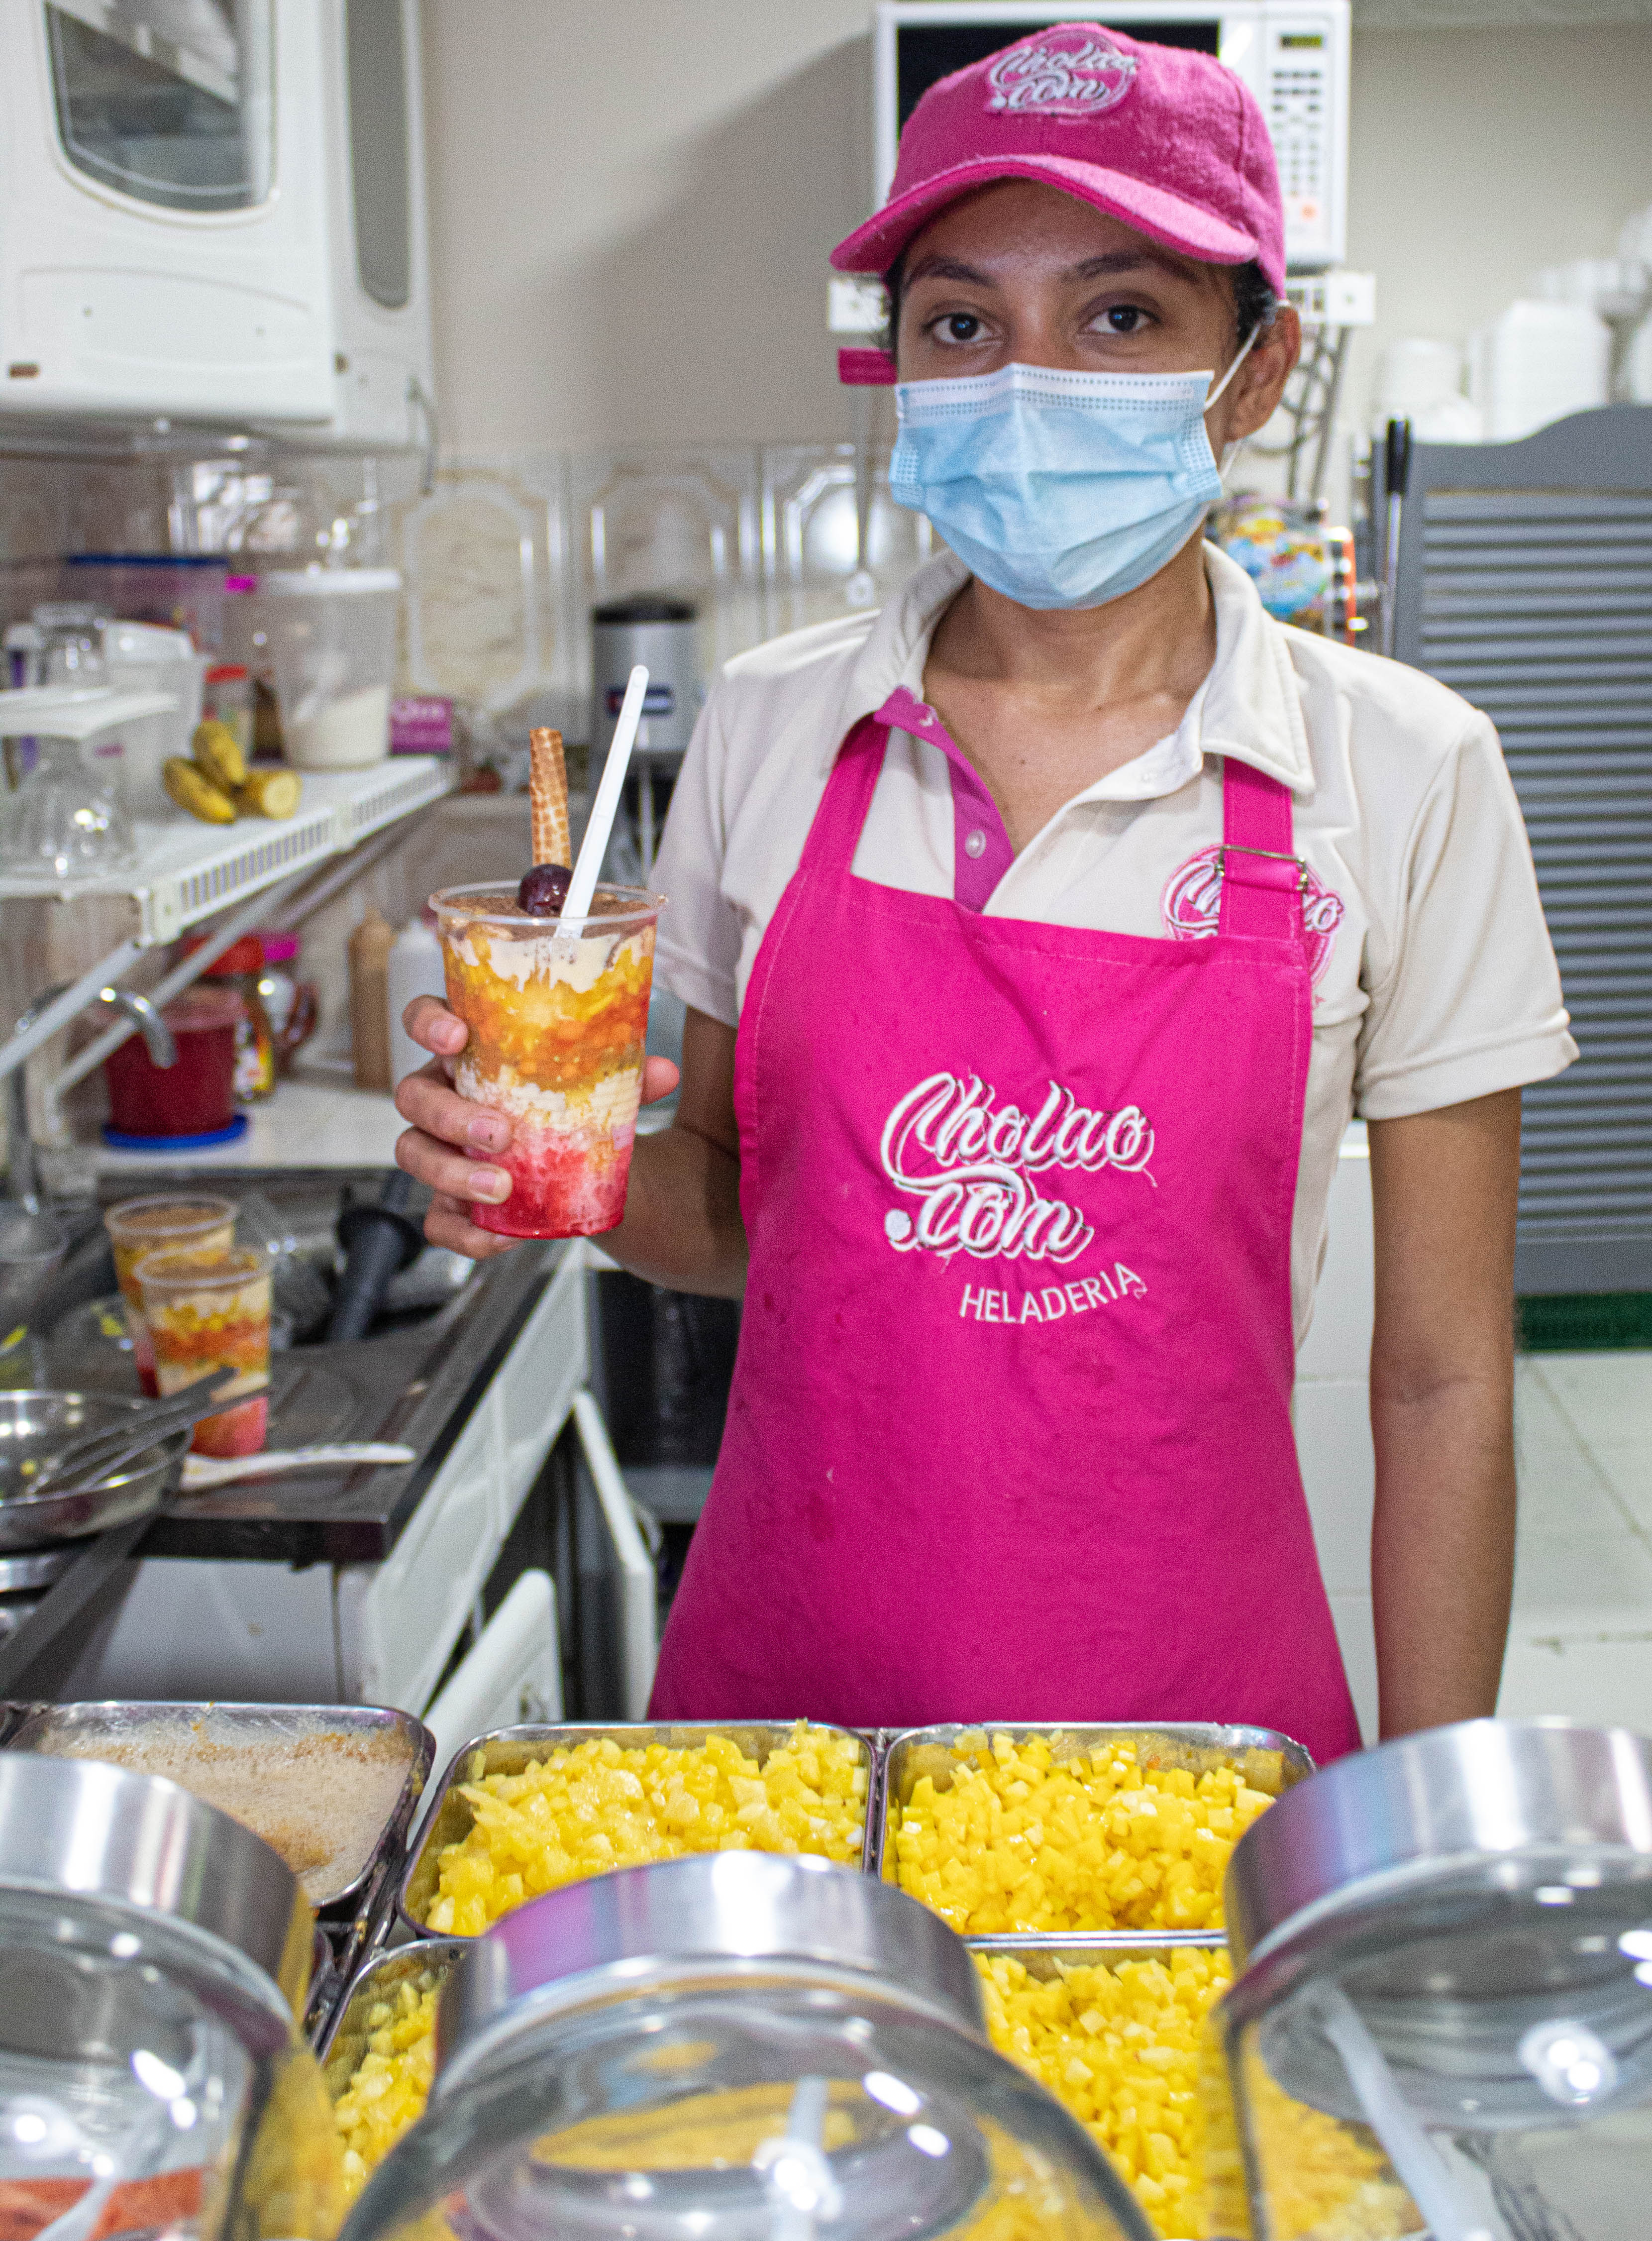
food, cap, apron, service, window blind, glove, baseball cap, cooking, bowl, Nurse uniform, medical, polo shirt, mixing bowl, scrubs, kitchen appliance, Health care provider, tin, window covering, safety glove, meal